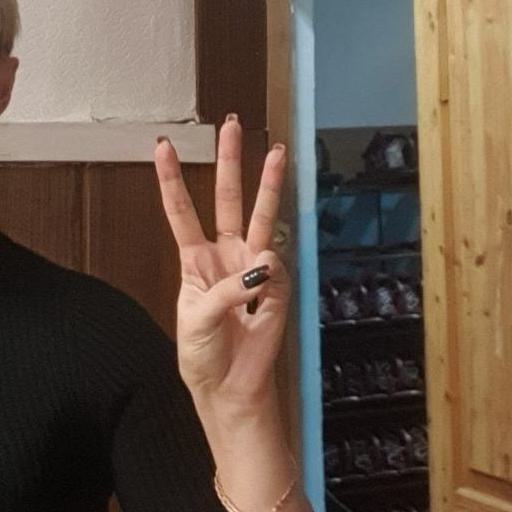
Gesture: three